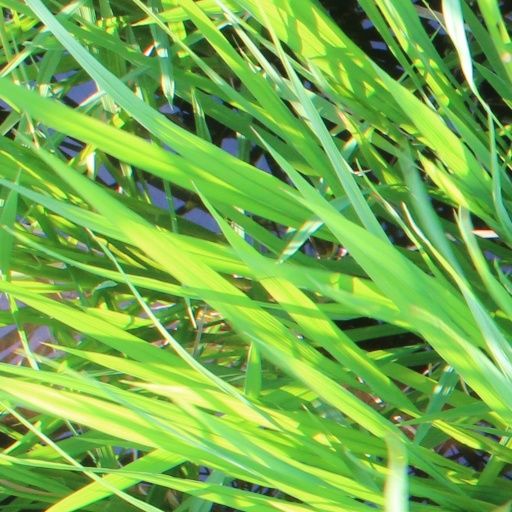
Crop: rice